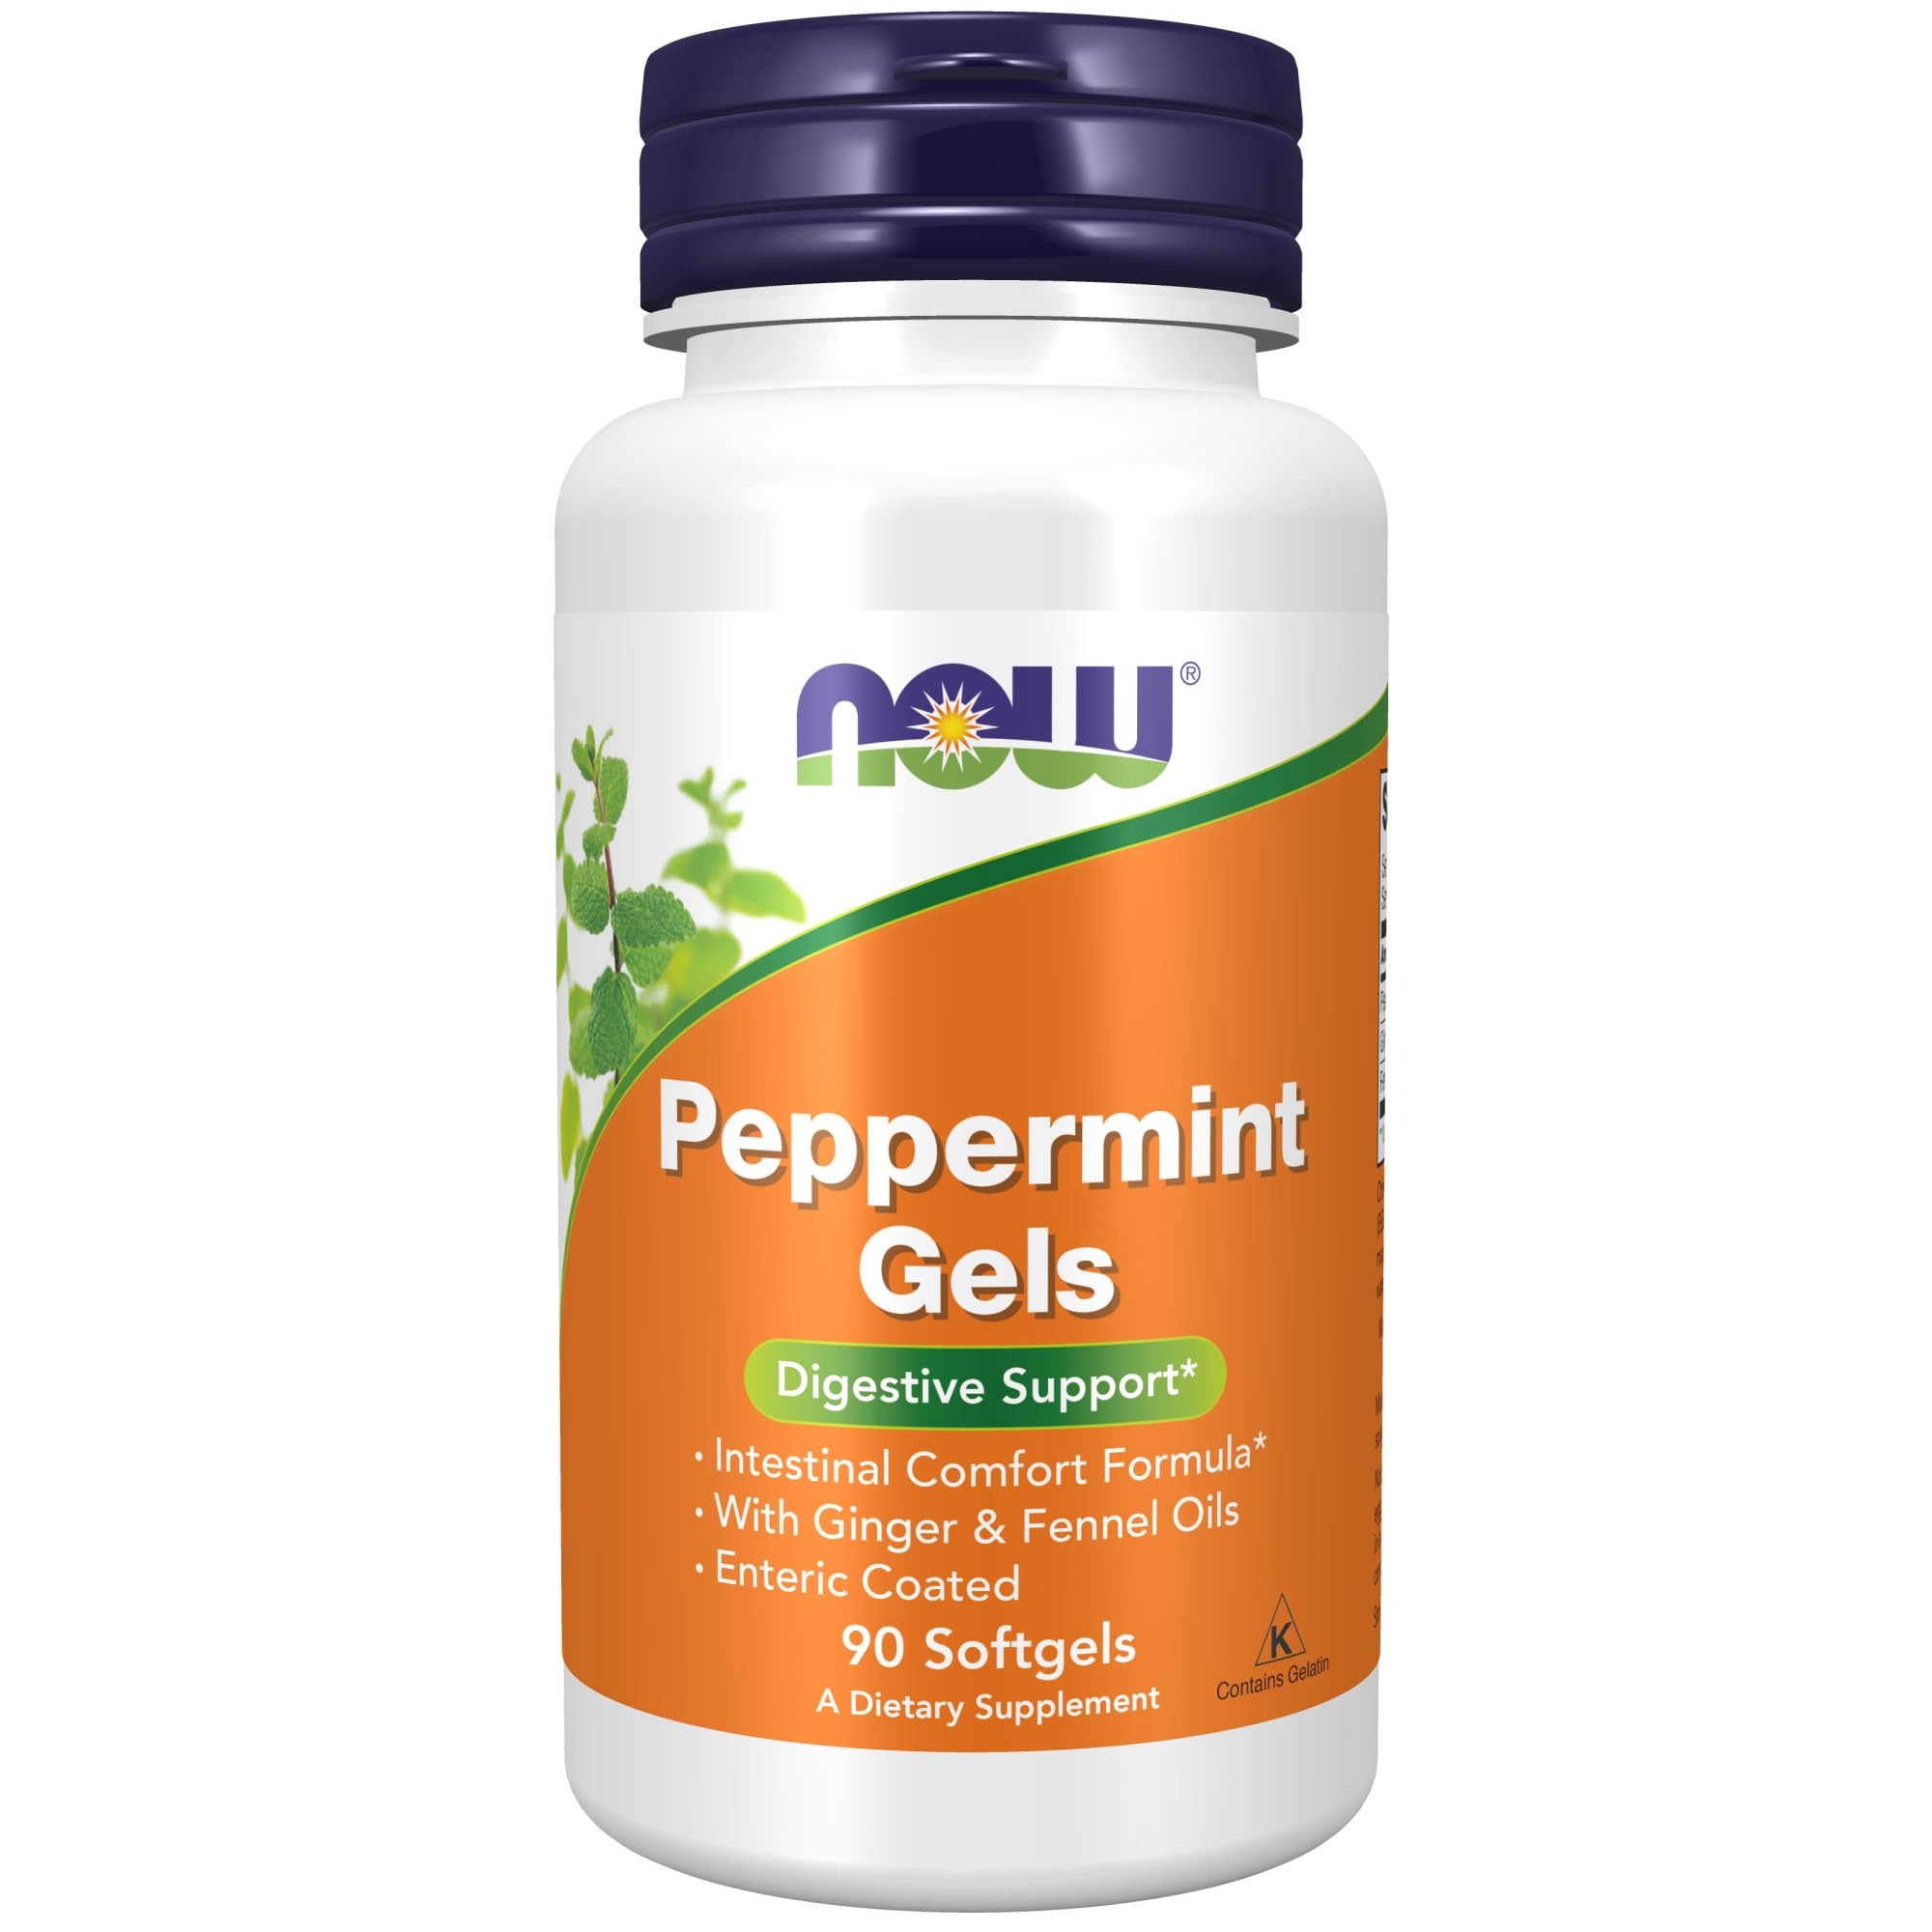
Item Name: NOW Peppermint Gels with Ginger & Fennel Oils, 90 Softgels
Bullet Point 1: Intestinal Comfort Formula
Bullet Point 2: With Ginger & Fennel Oils
Bullet Point 3: Enteric Coated
Value: 90.0
Unit: Count

Price: 12.45